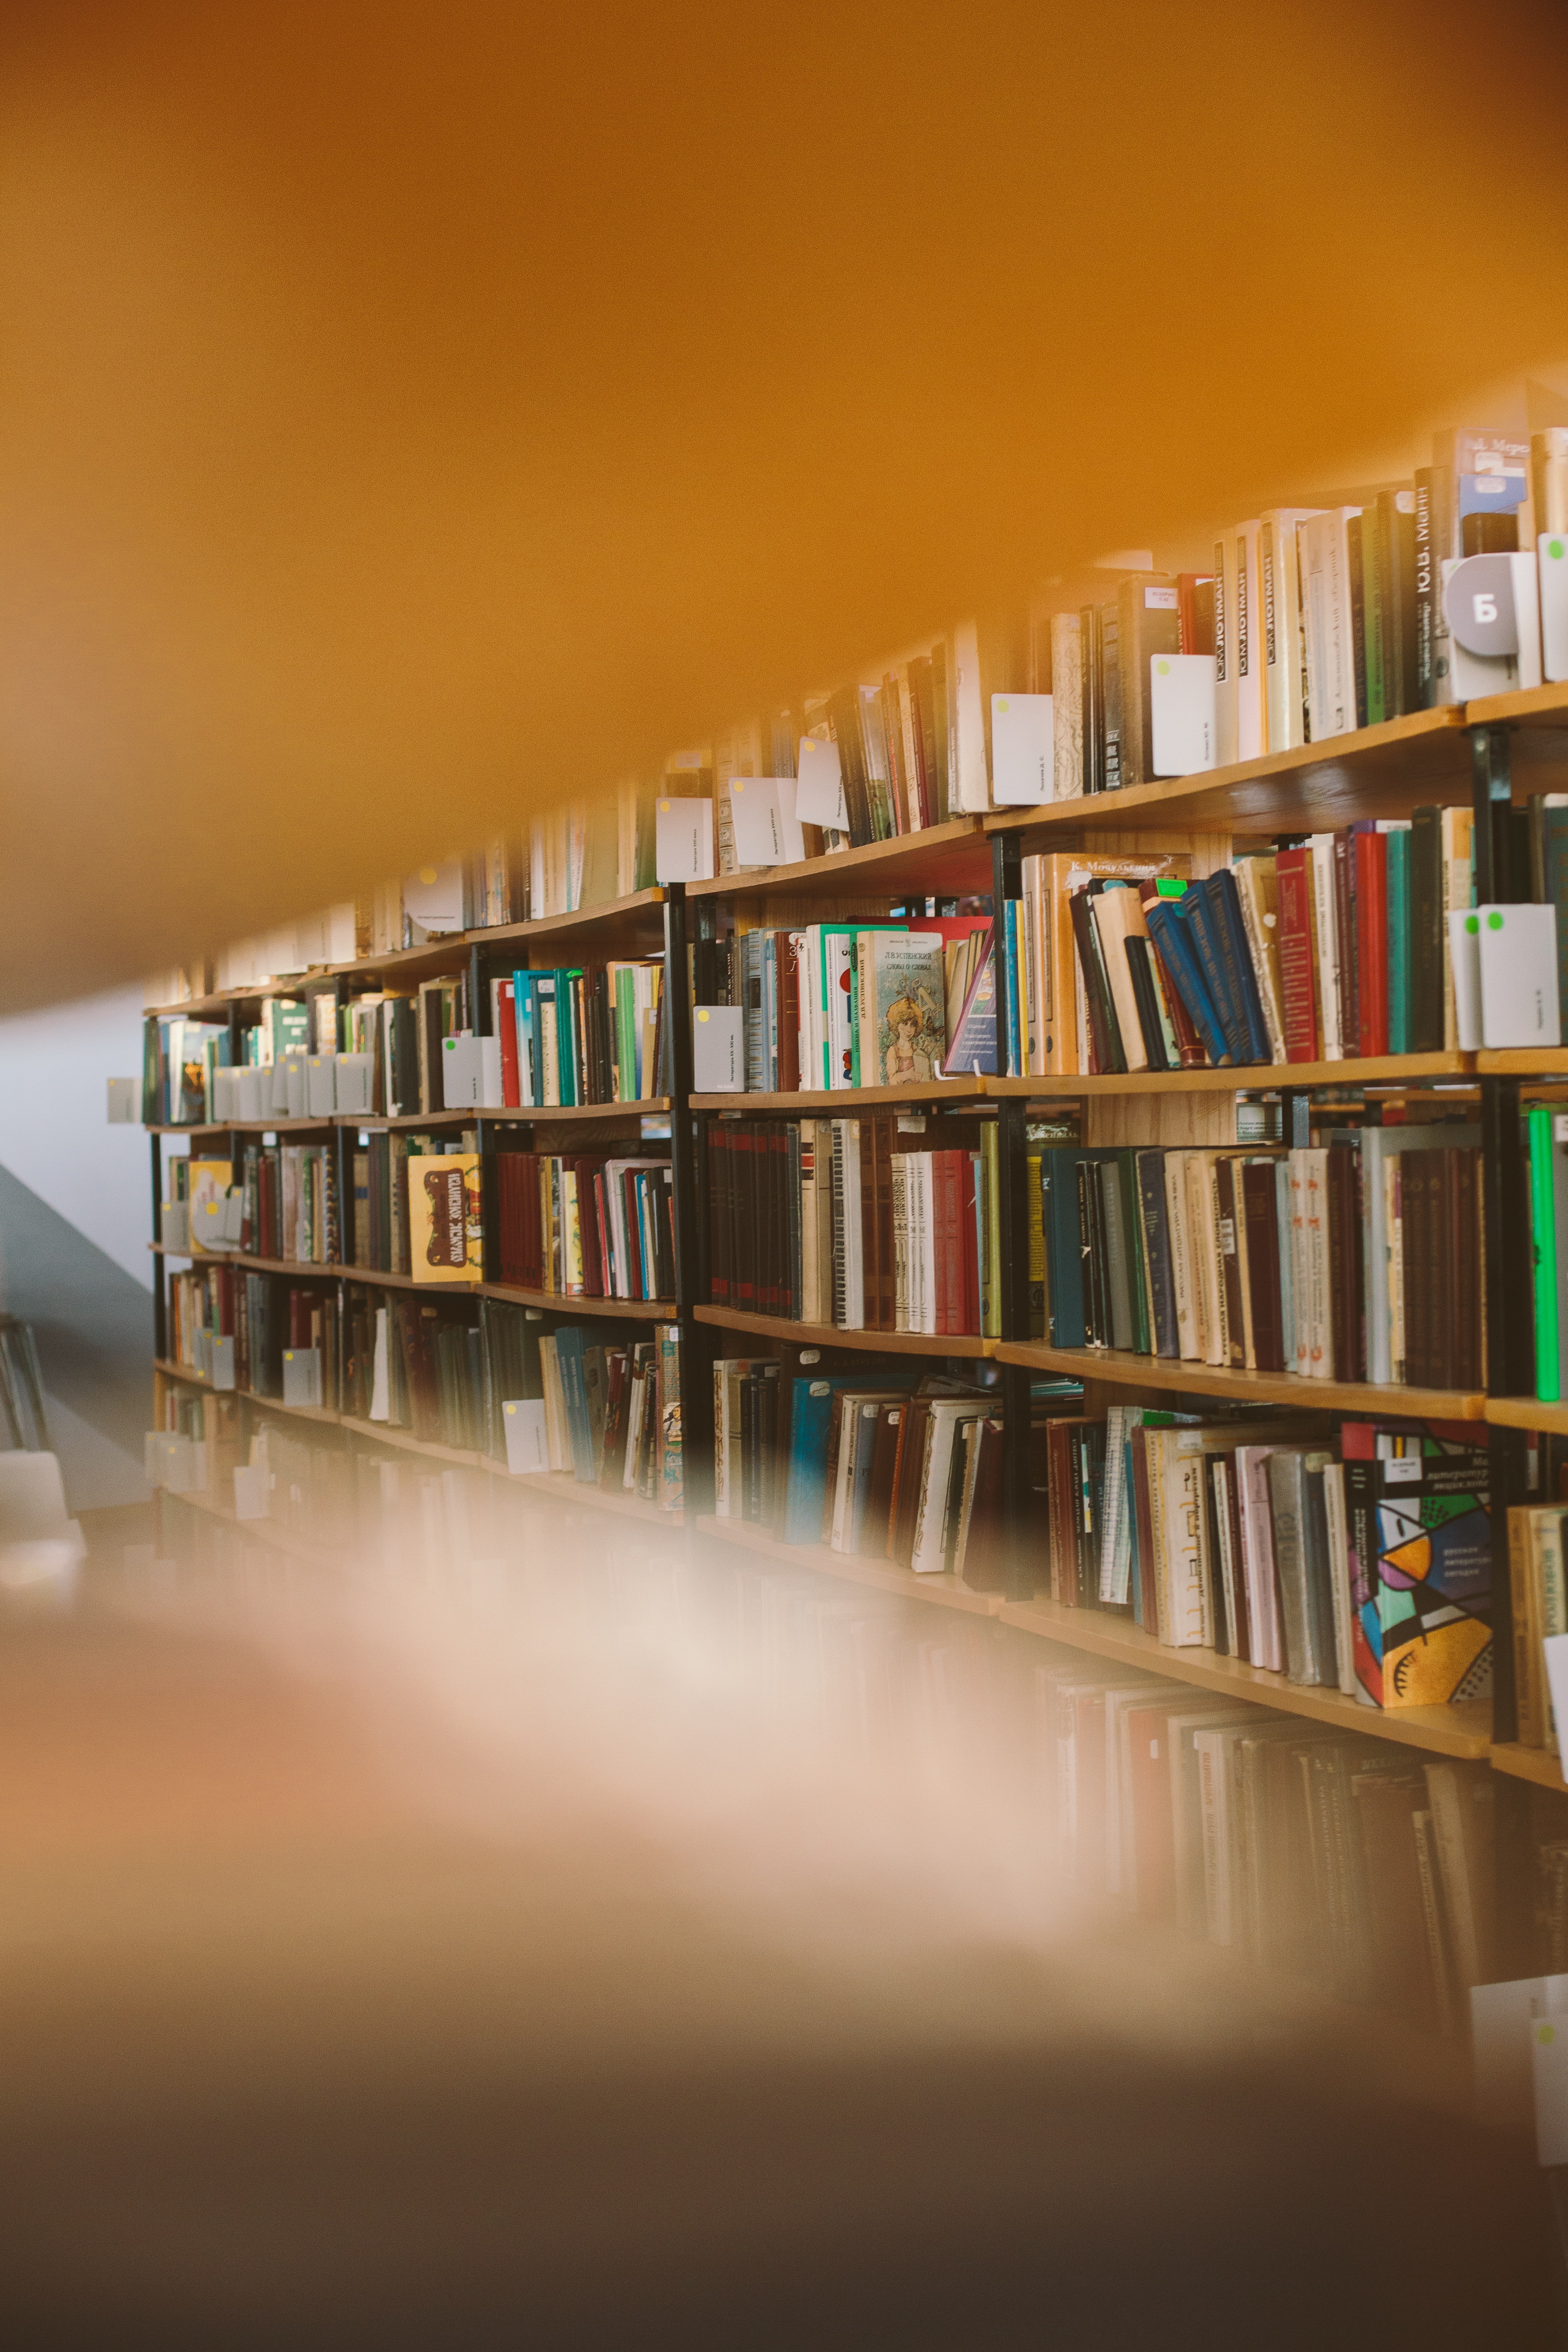
book, shelving, shelf, library, bookcase, public library, building, furniture, publication, bookselling, room, architecture, floor, self help book, organization